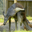
Label: kangaroo